Ranelagh Gardens

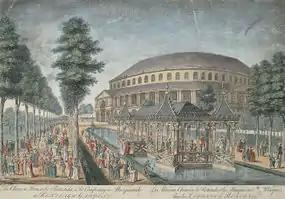
The exterior of the Rotunda at Ranelagh Gardens, the "Chinese House", and part of the grounds; engraving by Thomas Bowles, 1754.

Ranelagh Gardens (alternative spellings include Ranelegh and Ranleigh, the latter reflecting the English pronunciation) were public pleasure gardens located in Chelsea, then just outside London, England, in the 18th century.